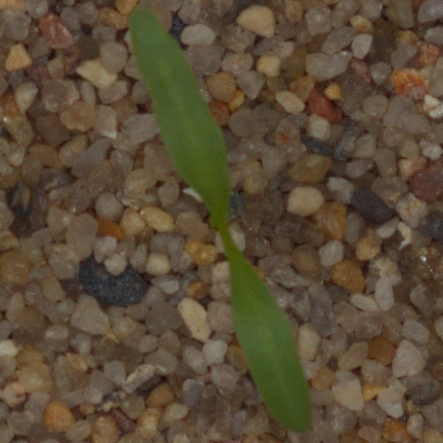
Label: sugar_beet